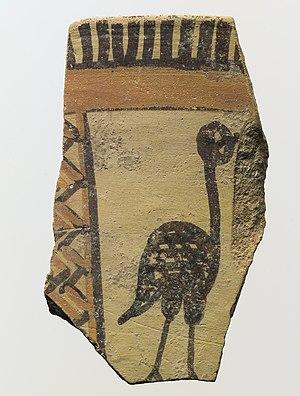
La Préhistoire de la Mésopotamie couvre la période Paléolithique jusqu'à l'apparition de l'écriture dans la partie du Croissant fertile située autour des fleuves Tigre et Euphrate ainsi que les zones environnantes.